Saga Airport

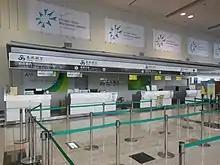
Spring Airlines check-in counter in Saga Airport

The governor of Saga Prefecture announced the construction of Saga Airport in January 1969, and after years of studies and negotiations, construction commenced in 1992.